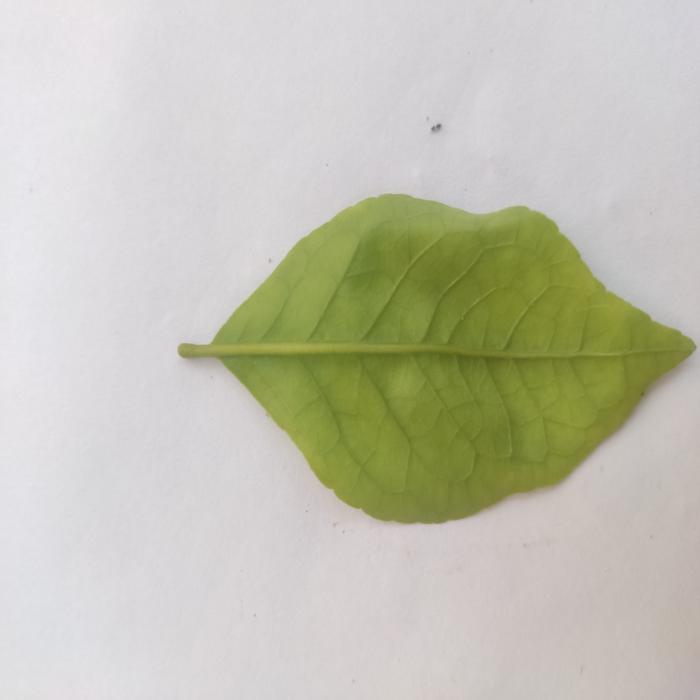
Crop: Aegle Marmelos
Leaf condition: Cercospora_Leaf